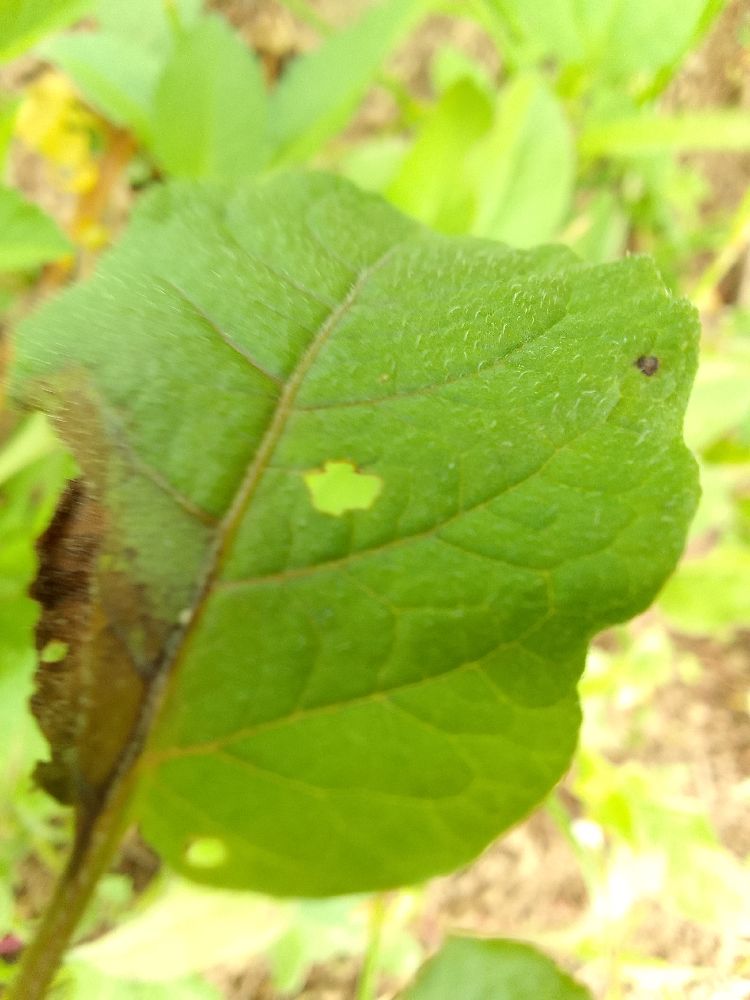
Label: Late blight